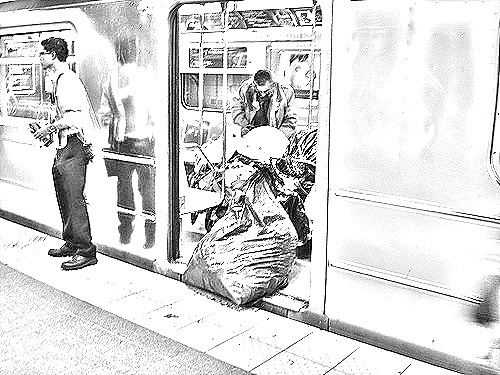
Portrait style: Sketch Portrait